Lower Township, New Jersey

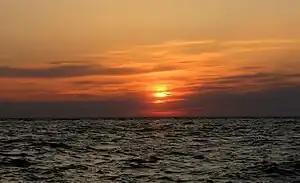
Sunset at Sunset Beach in Lower Township

According to the U.S. Census Bureau, the township had a total area of 31.06 square miles (80.45 km), including 27.38 square miles (70.91 km) of land and 3.69 square miles (9.54 km) of water (11.86%).